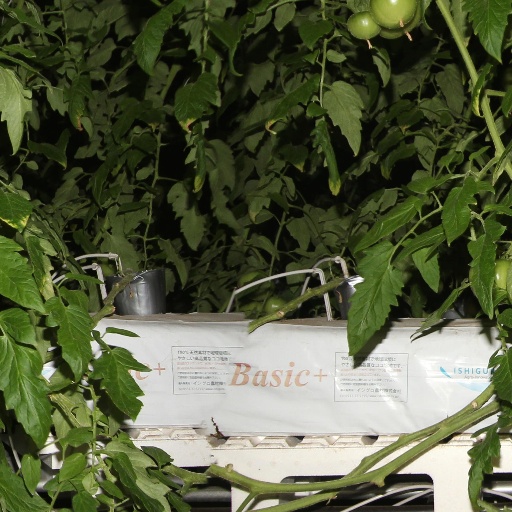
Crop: tomato